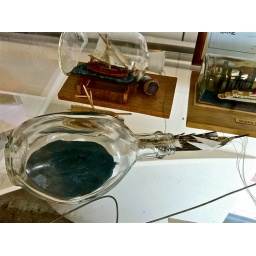
Model ship almost in bottle